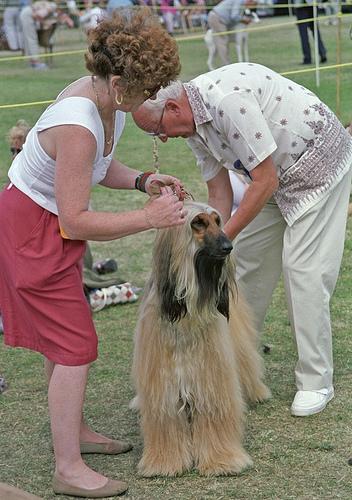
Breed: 222-n000013-Afghan_hound